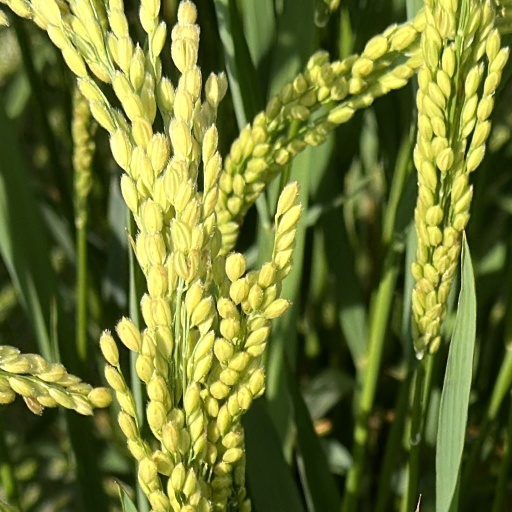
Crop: rice